Inter Europol Competition

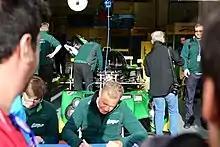
Jakub Śmiechowski and Jens Petersen at the autograph session at the 2016 4 Hours of Estoril

2016 marked an important milestone for Inter Europol Competition as the team made its full European Le Mans Series and 2016 V de V Endurance Series entries, taking first steps in the endurance racing. The maiden LMP3 campaign in the ELMS with Jakub Śmiechowski and Jens Petersen driving the Ligier JS P3 brought the team 10th place overall. The effort in the V de V was more successful, as Śmiechowski paired with Martin Hippe claimed the championship of the series.